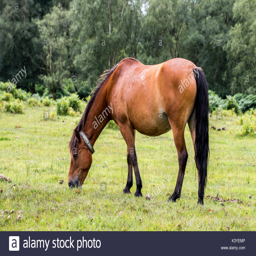
horse grazing in the new forests